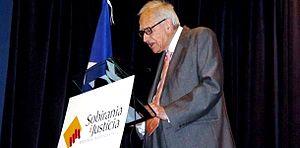
Antoni Maria Badia i Margarit est un linguiste et un philologue espagnol qui s'est consacré à la grammaire et à l'histoire du catalan.